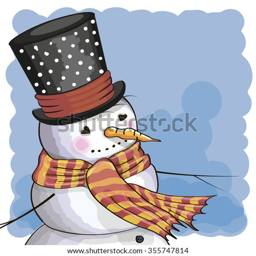
greeting christmas card snowman on a blue background